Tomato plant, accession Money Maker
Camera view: horizontal (90 deg, fisheye); turntable rotation: 90 degrees
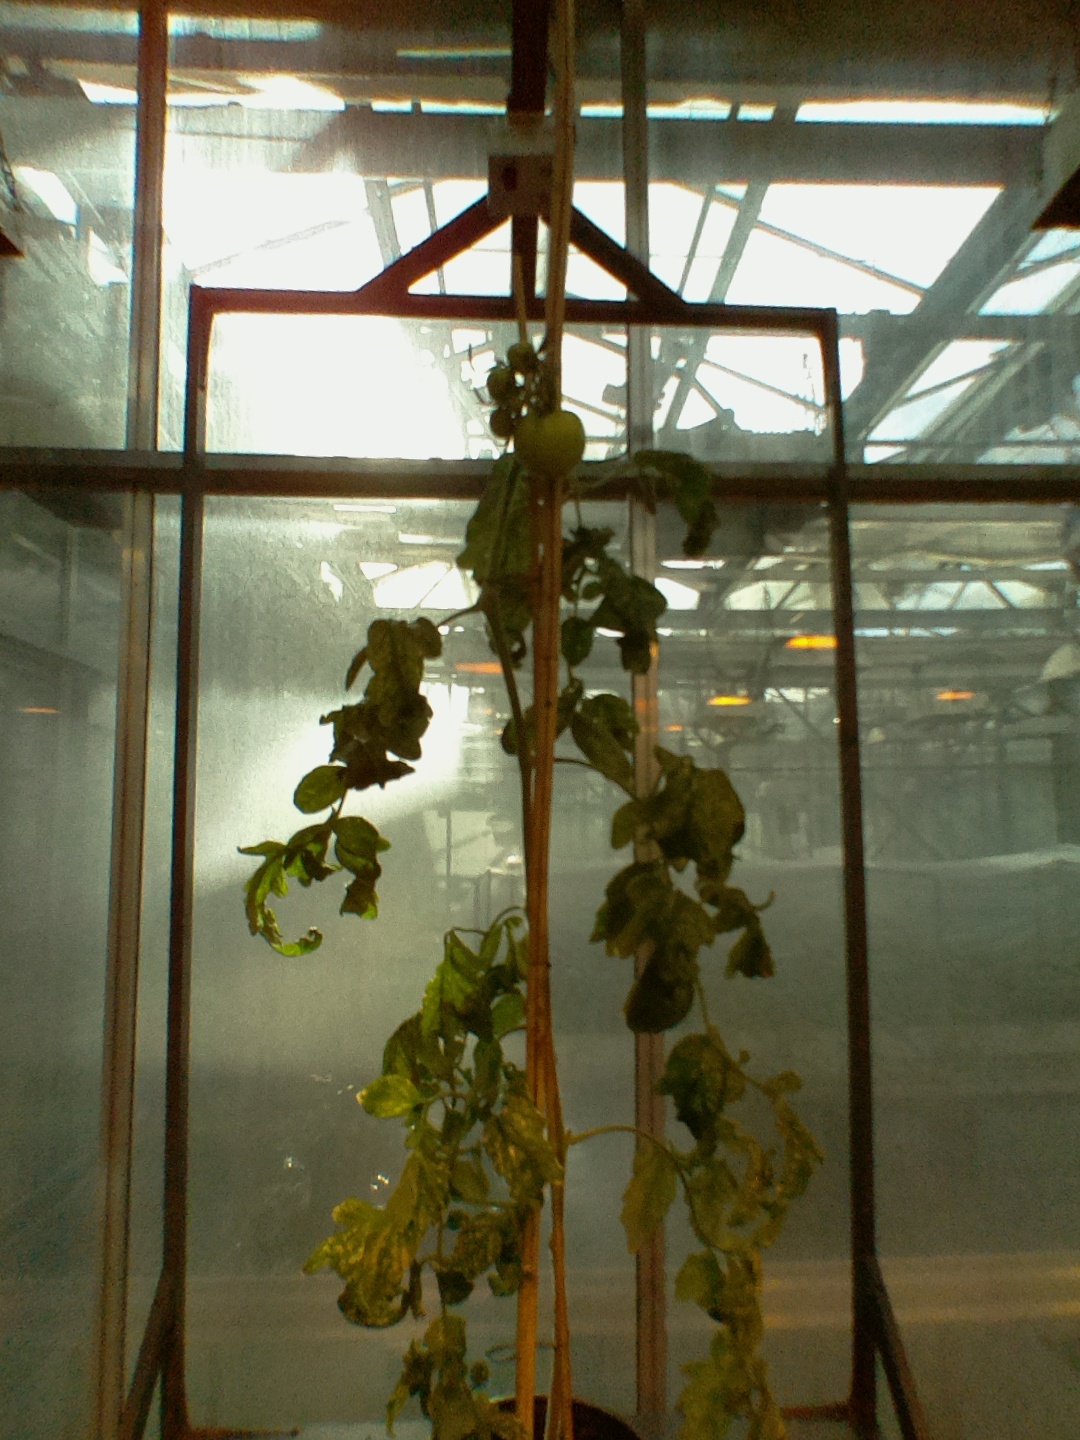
BBCH growth stage 78: 80% -90% of final fruit size